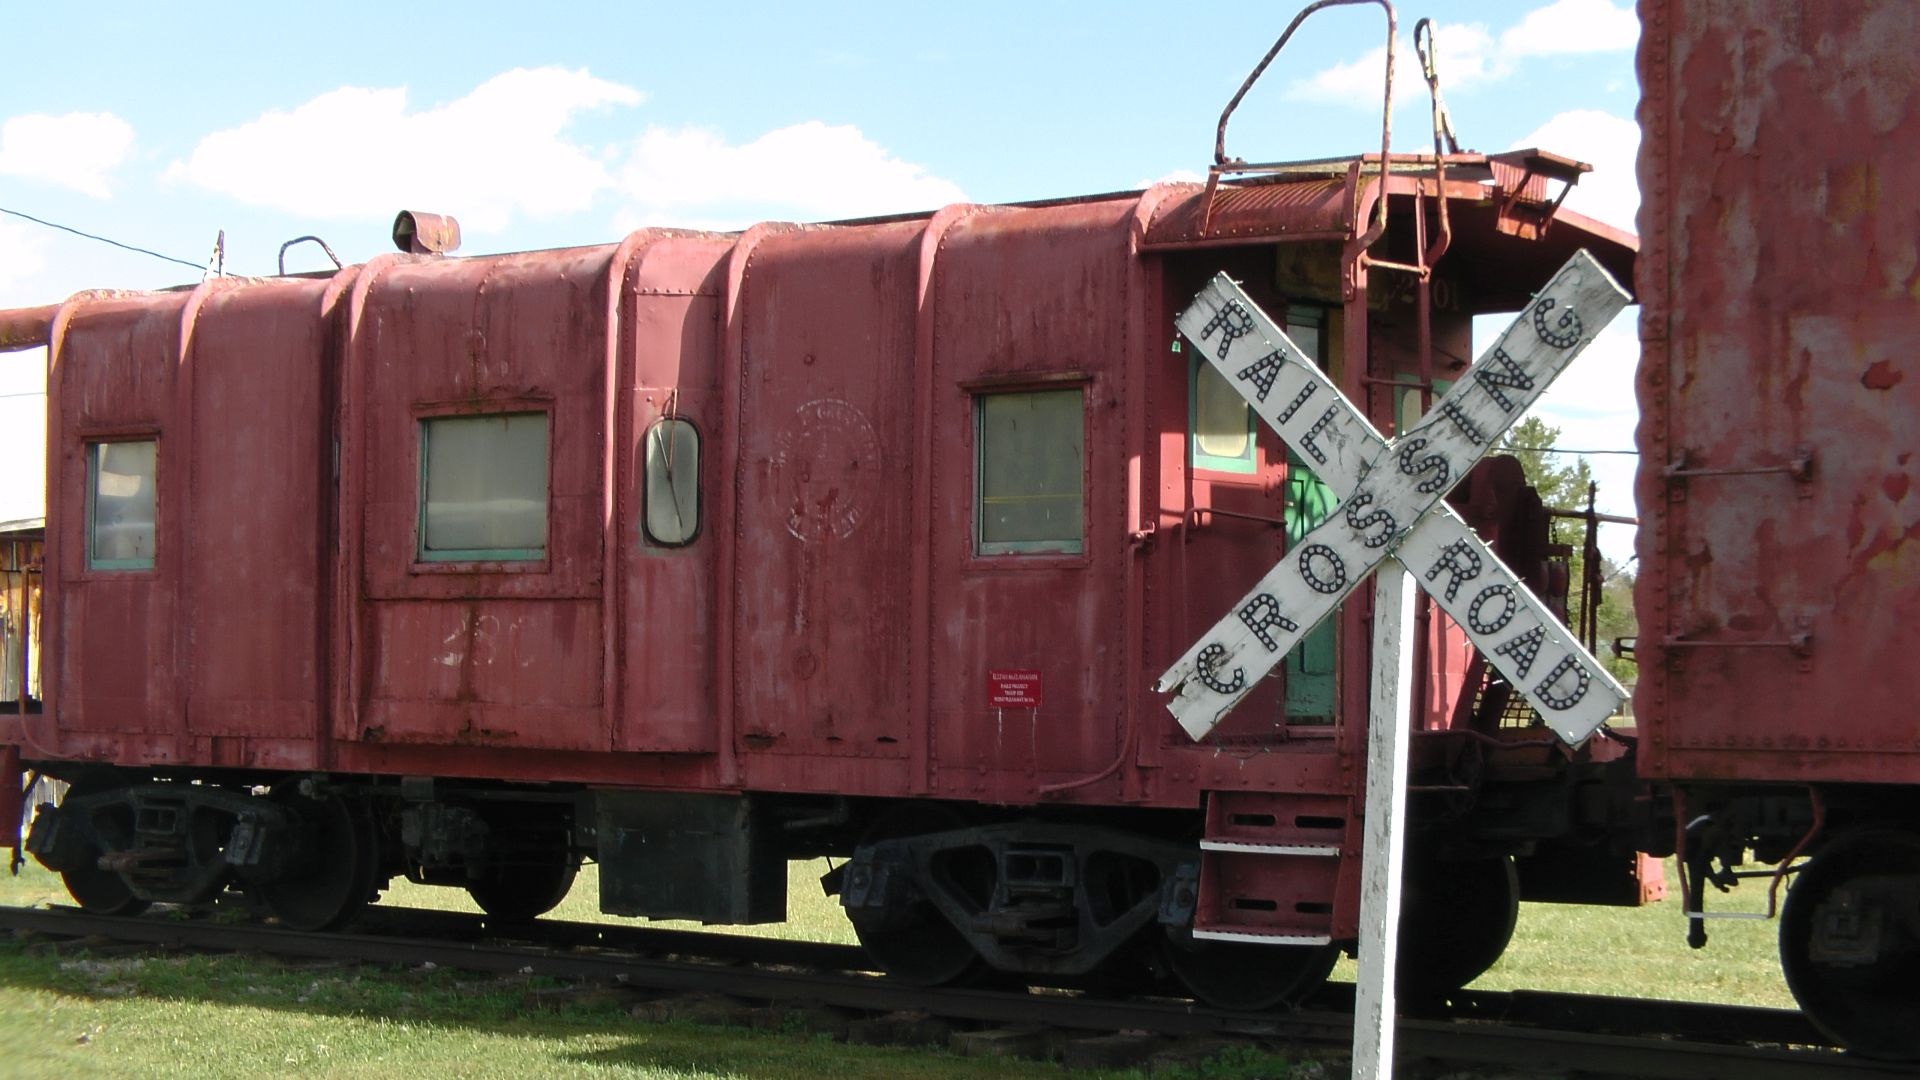
railroad, crossing, train, transport, vehicle, train car, locomotive, rail transport, land vehicle, freight car, rolling stock, railroad car, passenger car